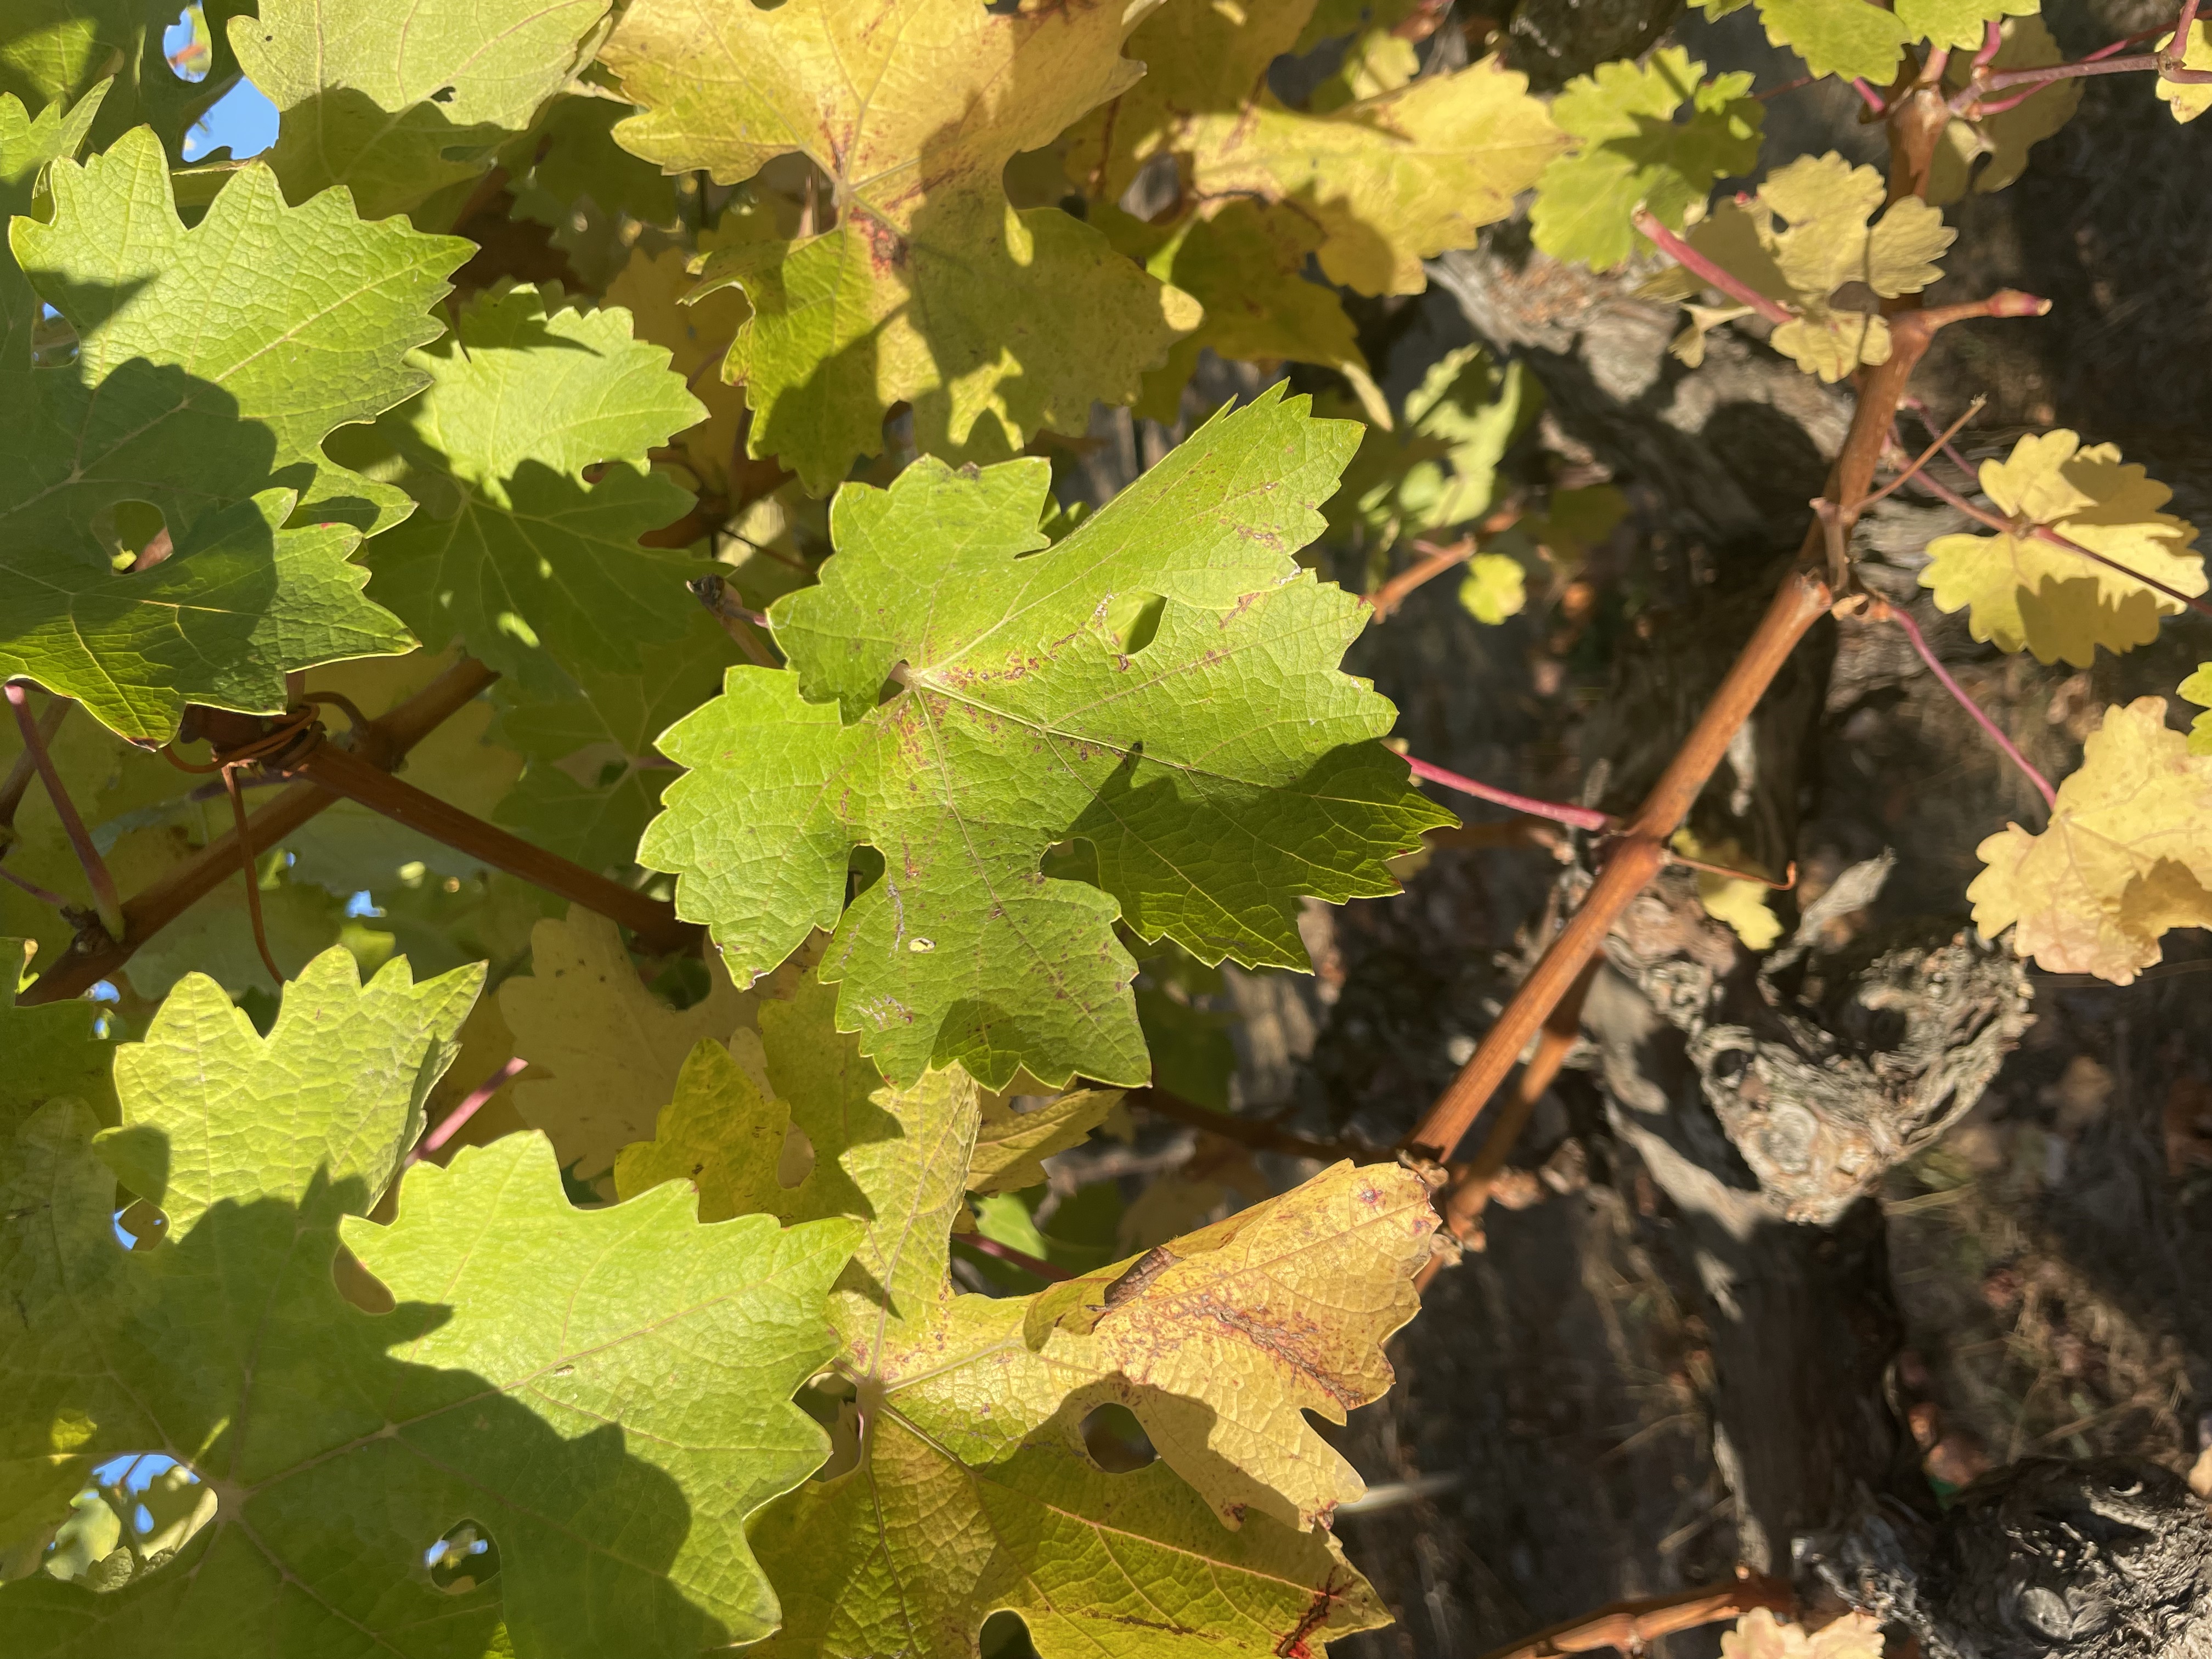
Label: No Virus